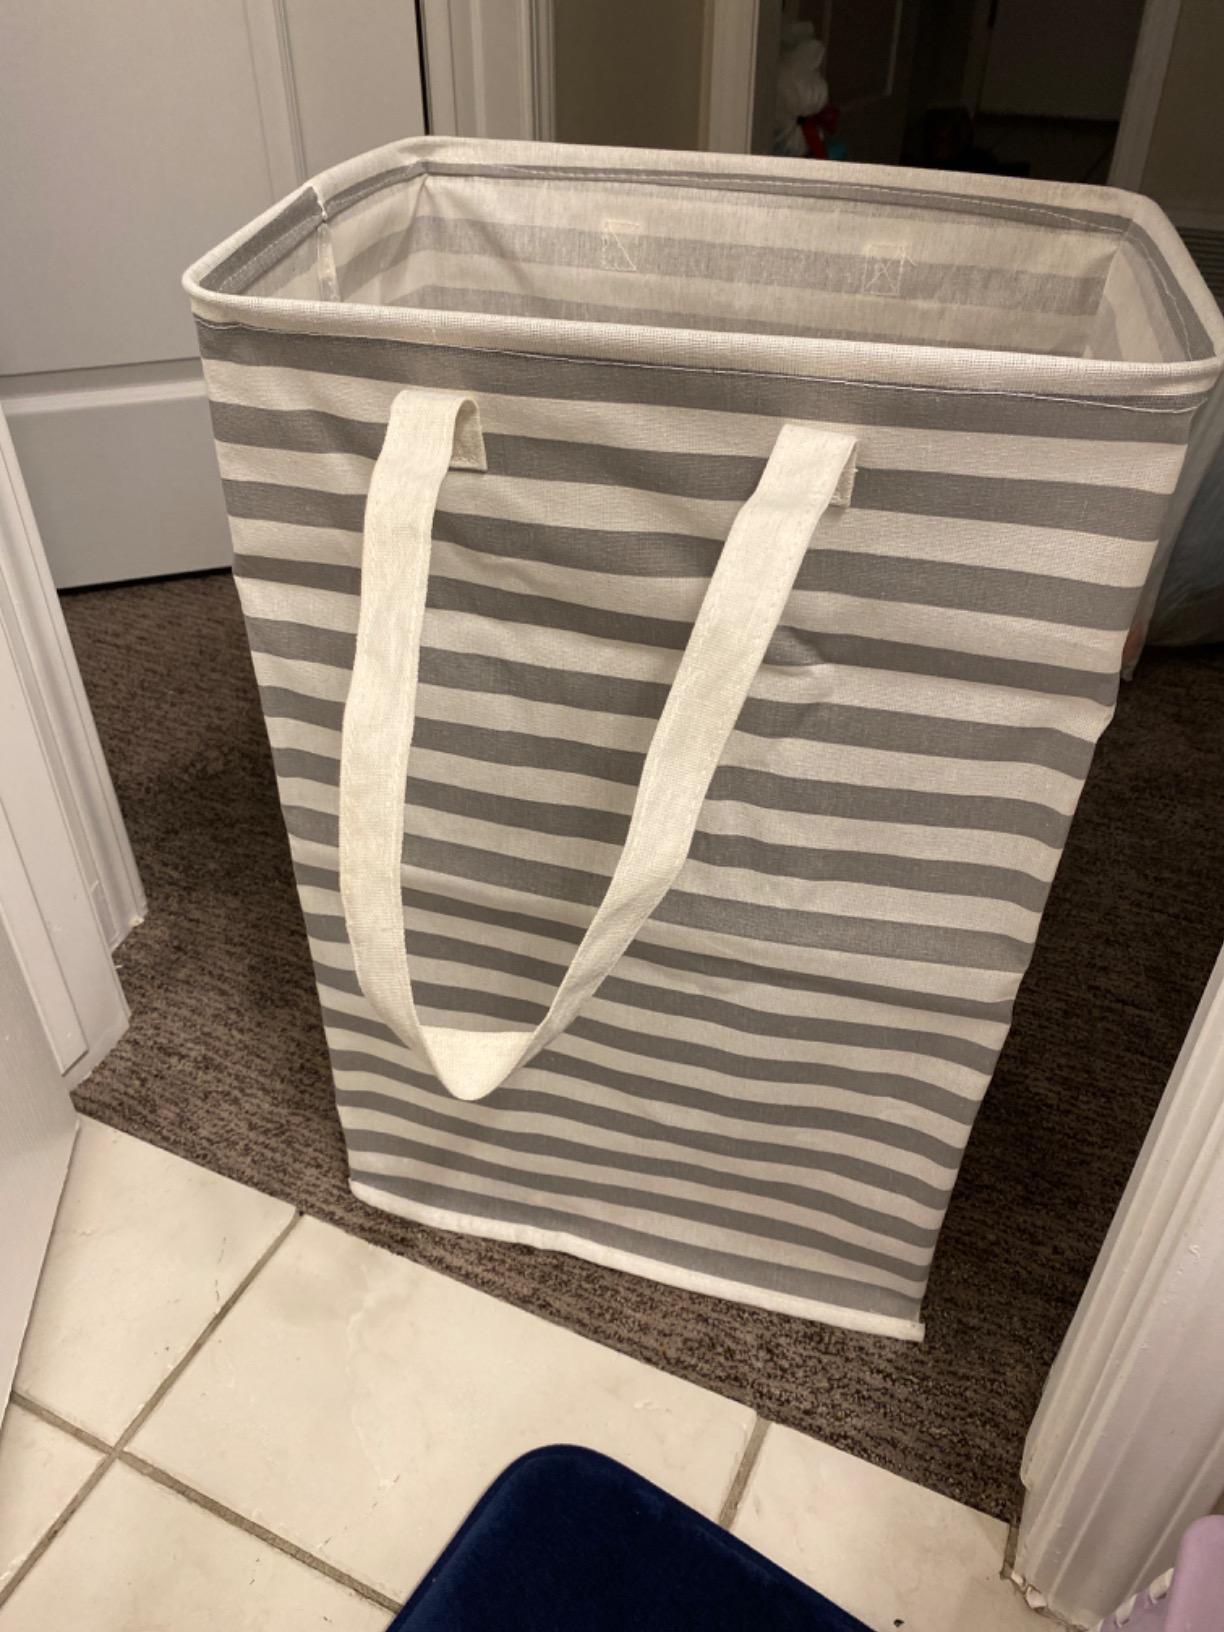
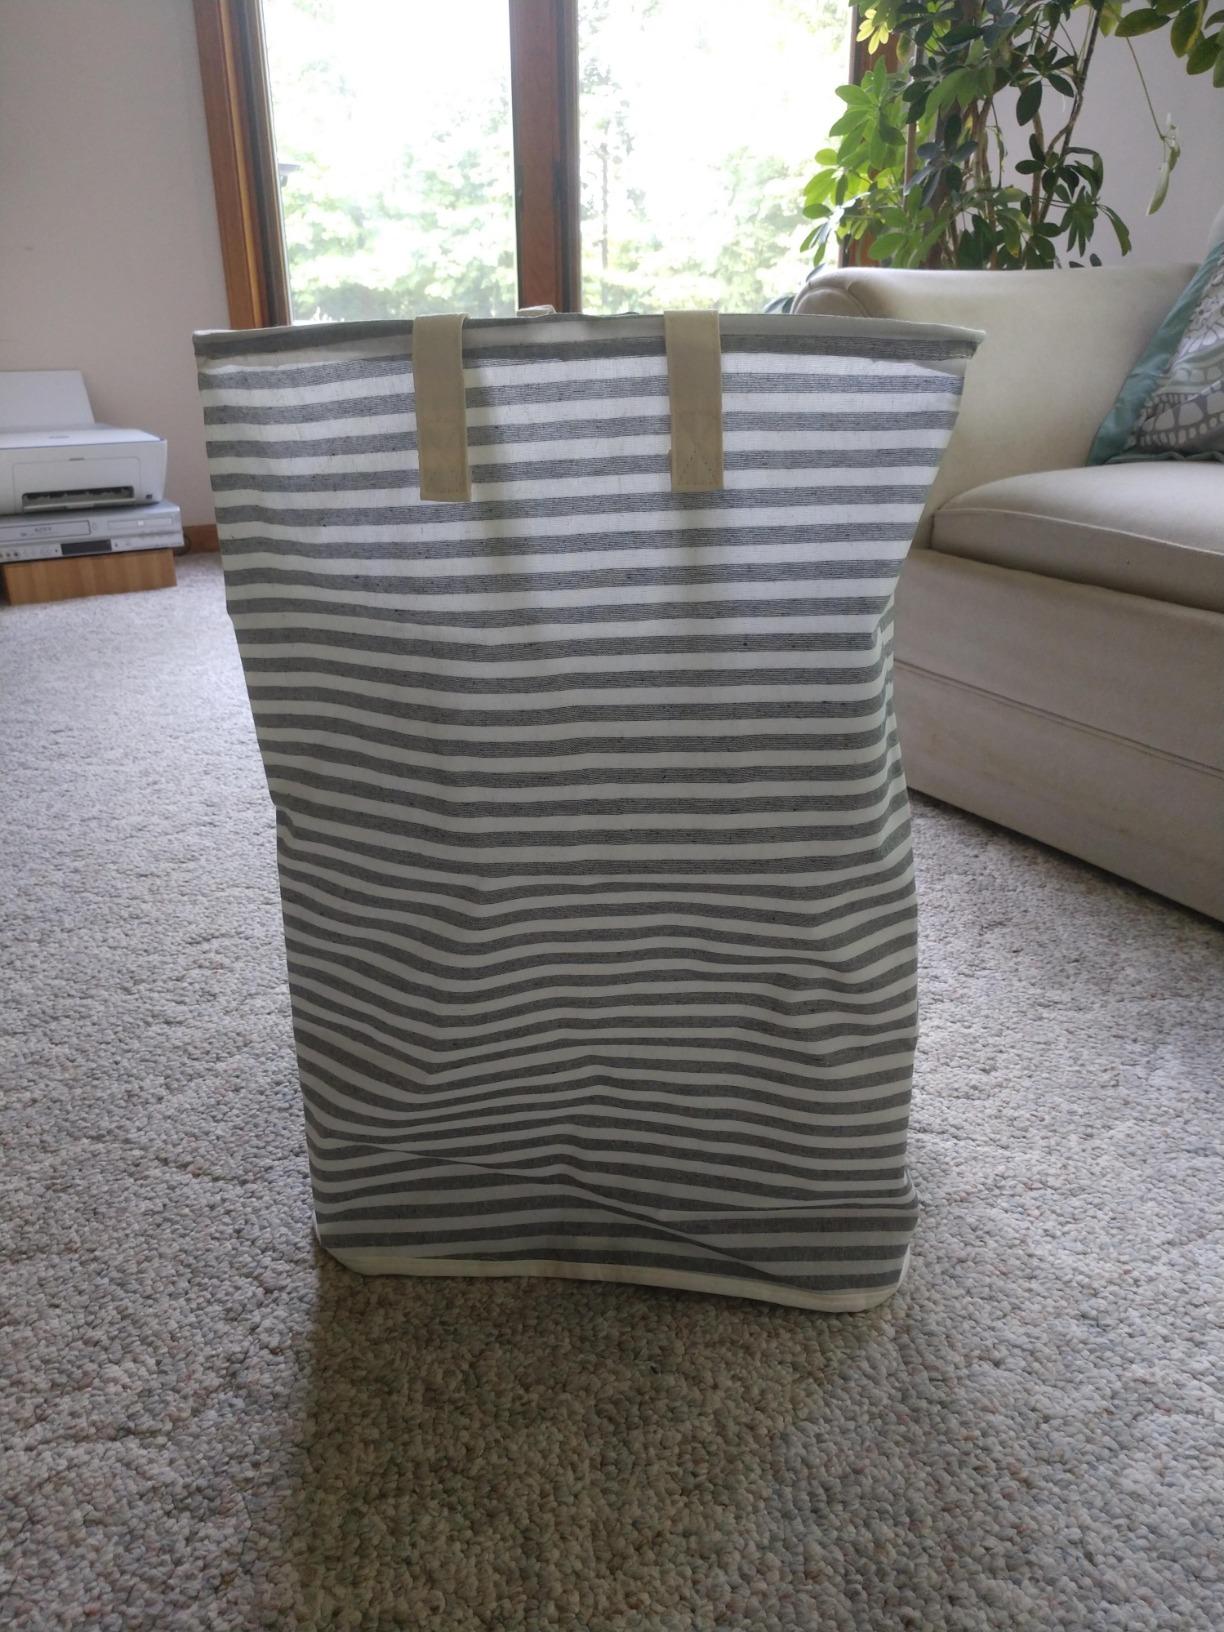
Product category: items_hamper
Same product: no